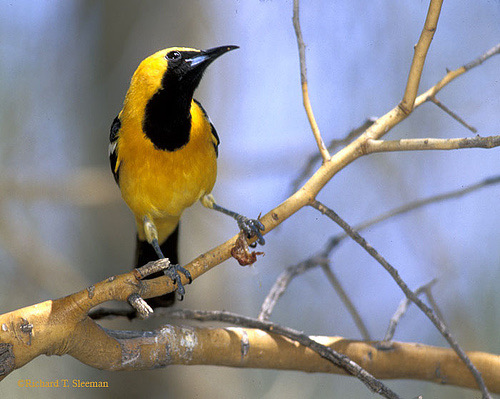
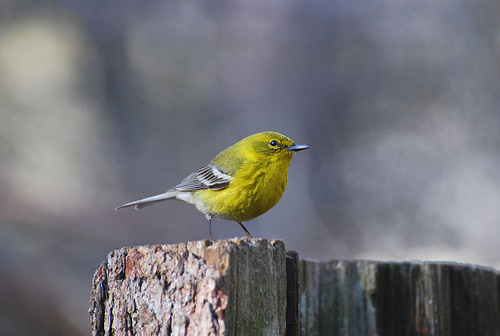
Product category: misc
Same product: yes